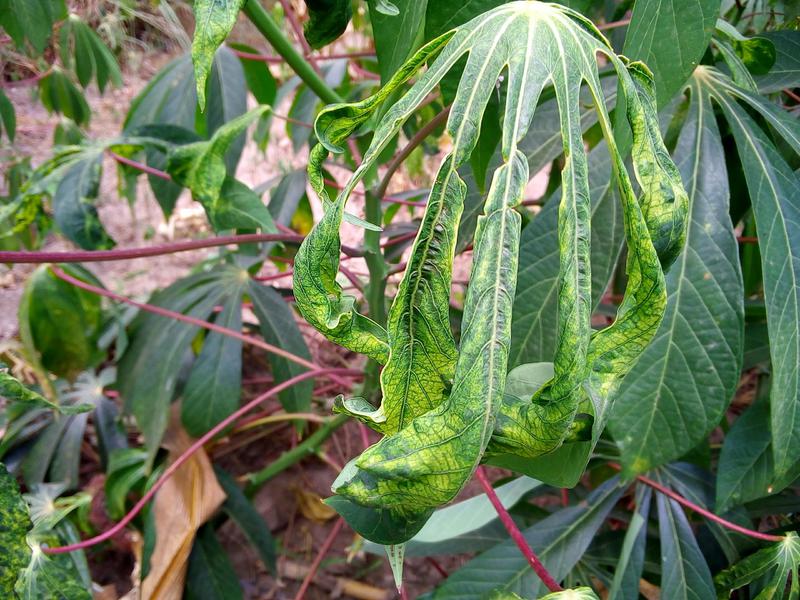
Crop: cassava
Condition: mosaic_disease